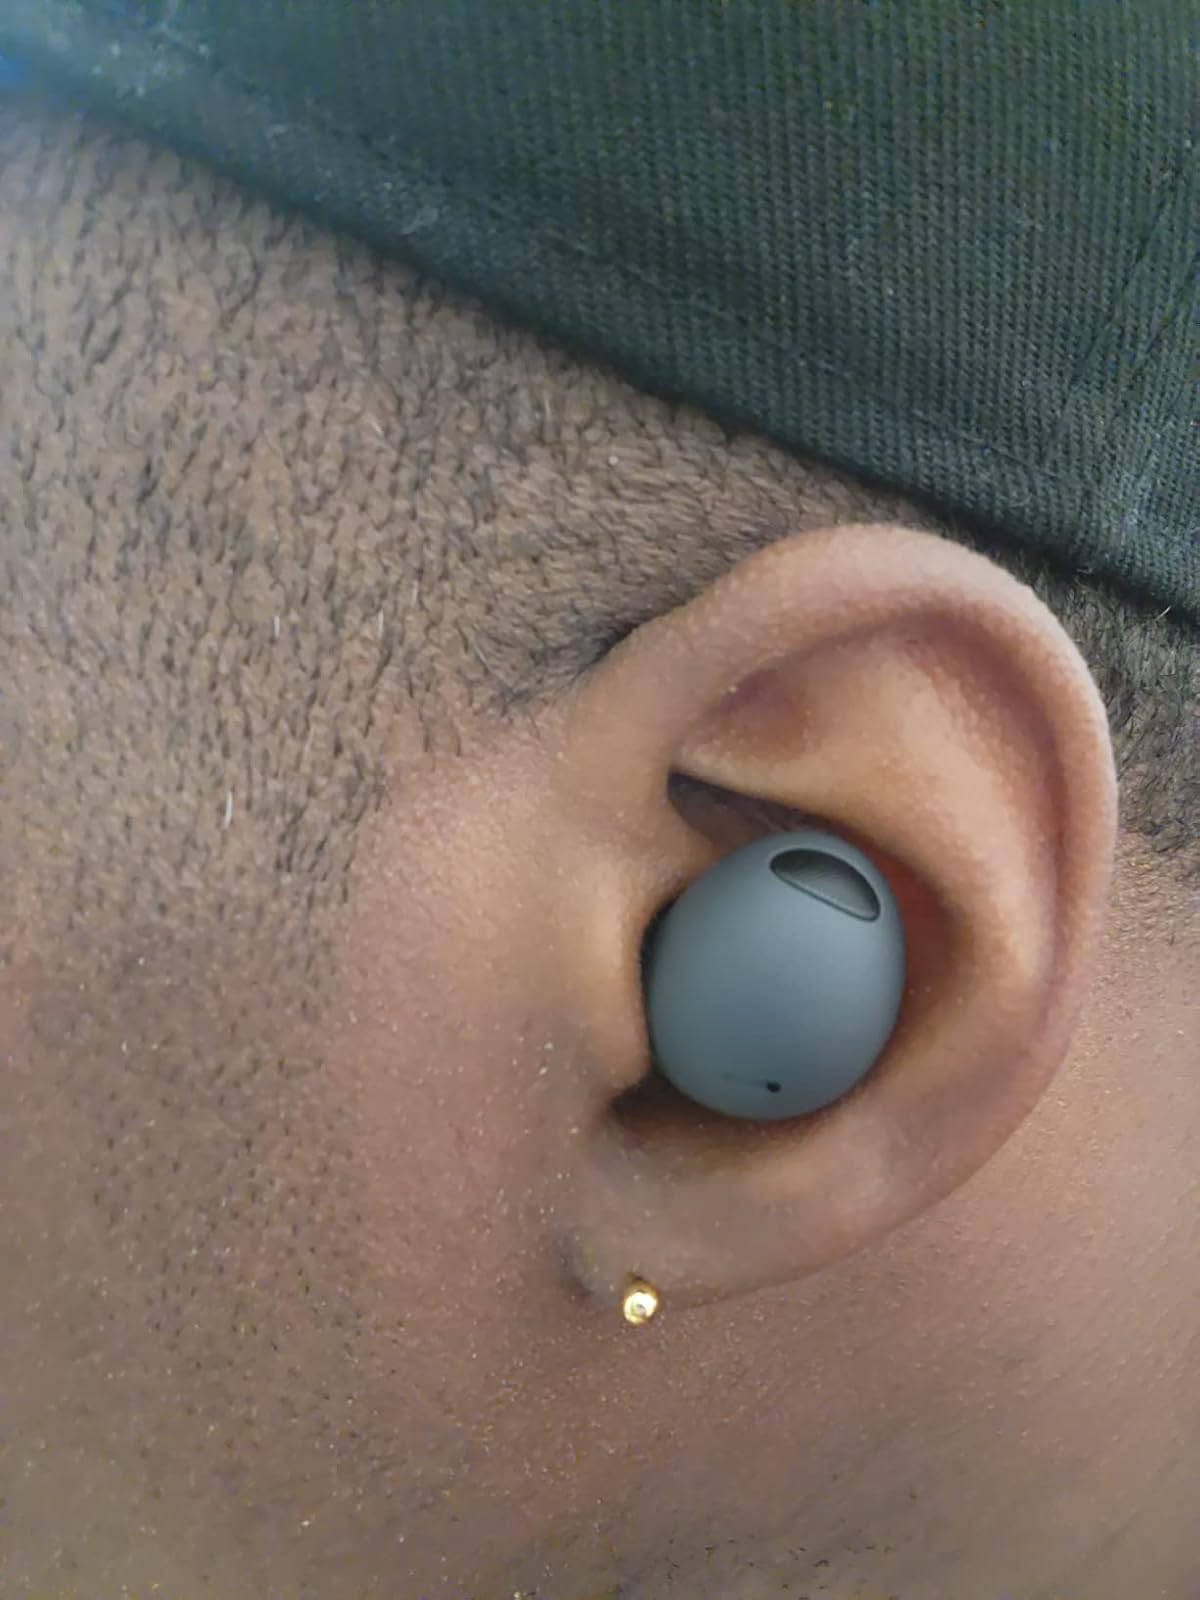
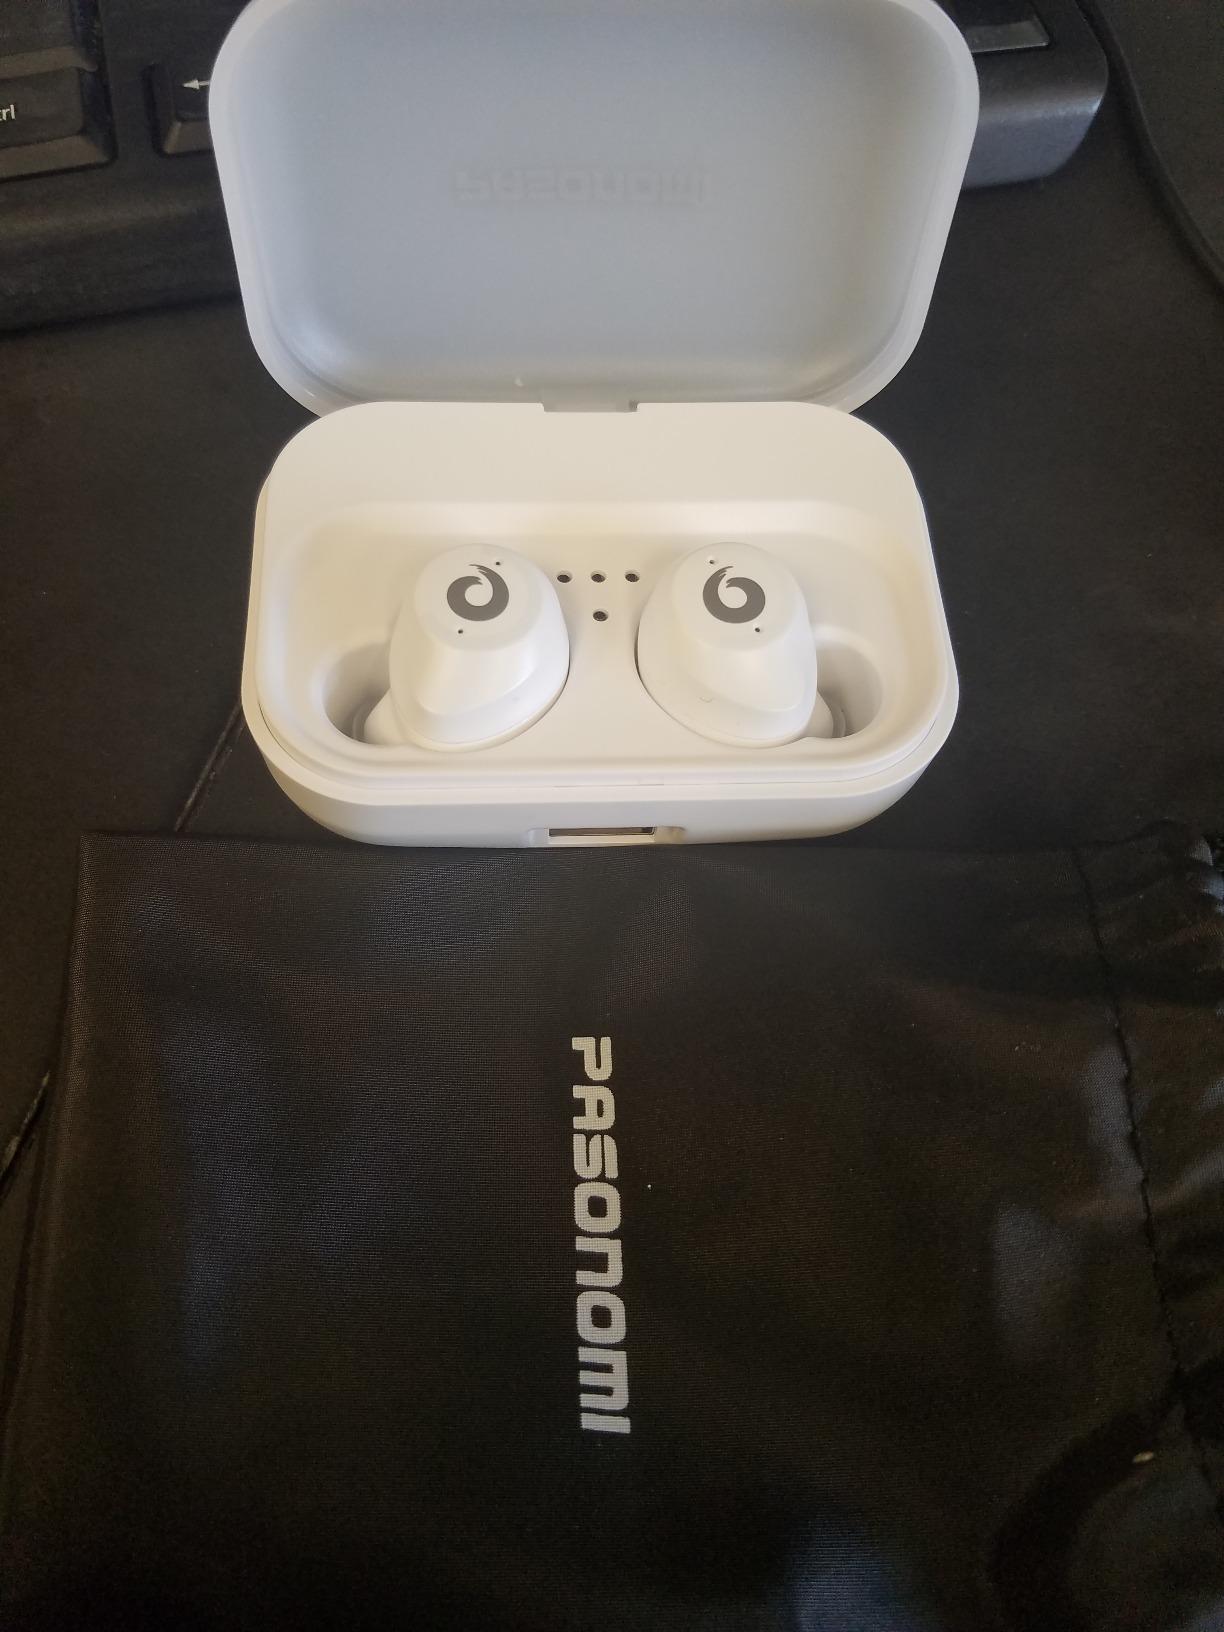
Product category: earbuds
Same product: no